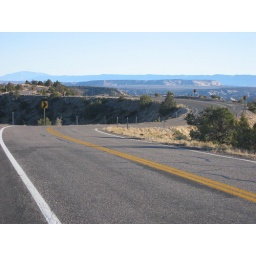
This road belongs in a car commercial.